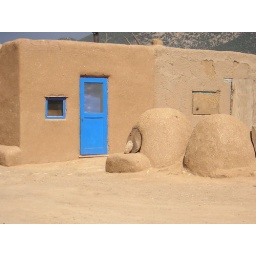
I love the blue door in this house in the Taos Pueblo